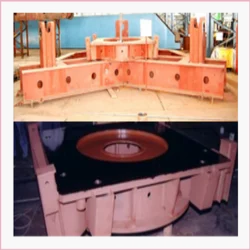
Label: FOUNDATION_FRAME_WITH_GEAR_BOX